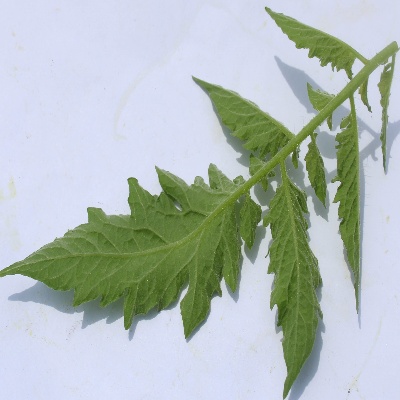
Crop: Tomato
Condition: healthy